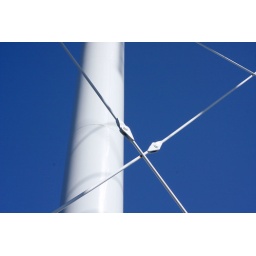
West Allis water tower near Greenfield Park.